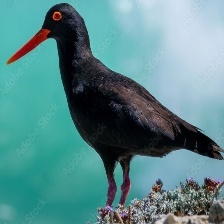
Species: AFRICAN OYSTER CATCHER
Scientific name: HAEMATOPUS MOQUINI
ImageNet parent category: oystercatcher